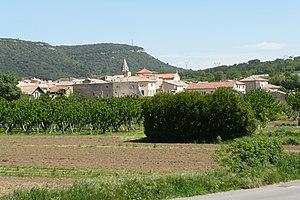
Vue sur Chusclan.
Chusclan est une commune française située dans le département du Gard, en région Occitanie.